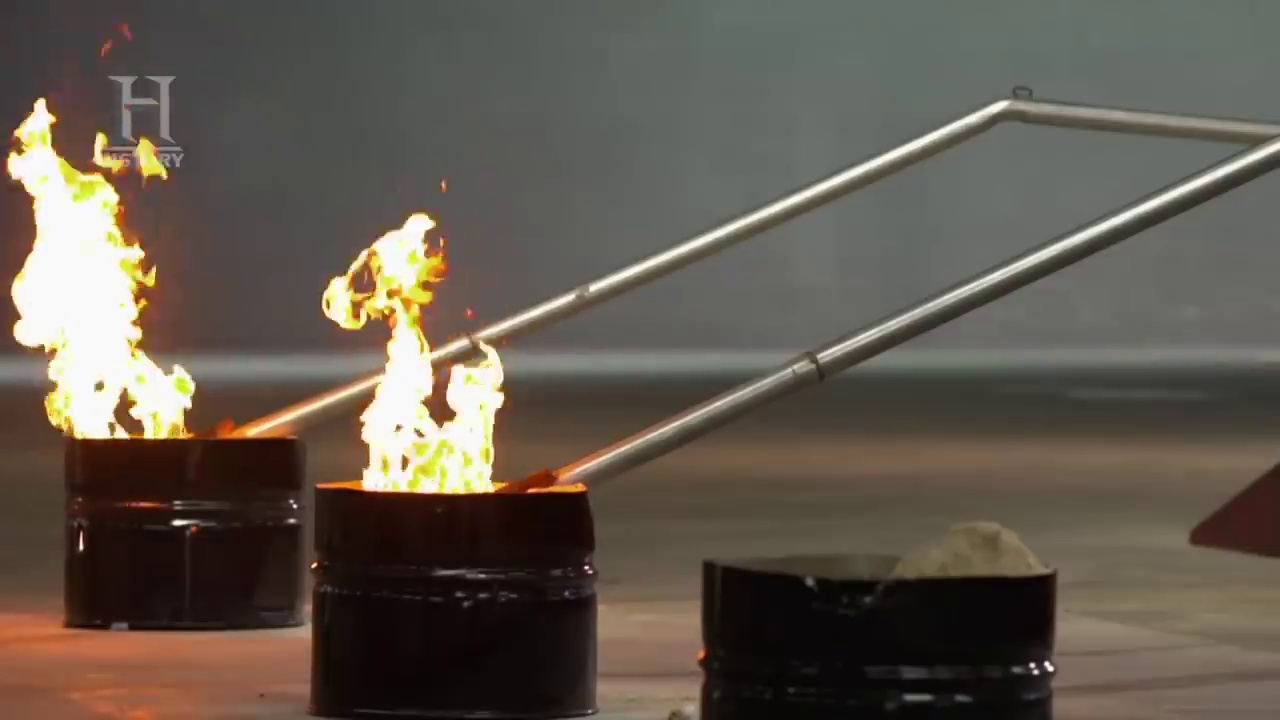
Fire: yes
Smoke: no